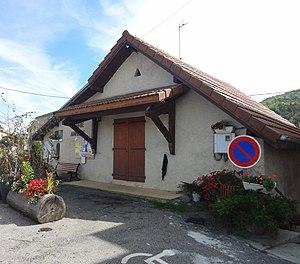
Venterol est une commune française, située dans le département des Alpes-de-Haute-Provence en région Provence-Alpes-Côte d'Azur.